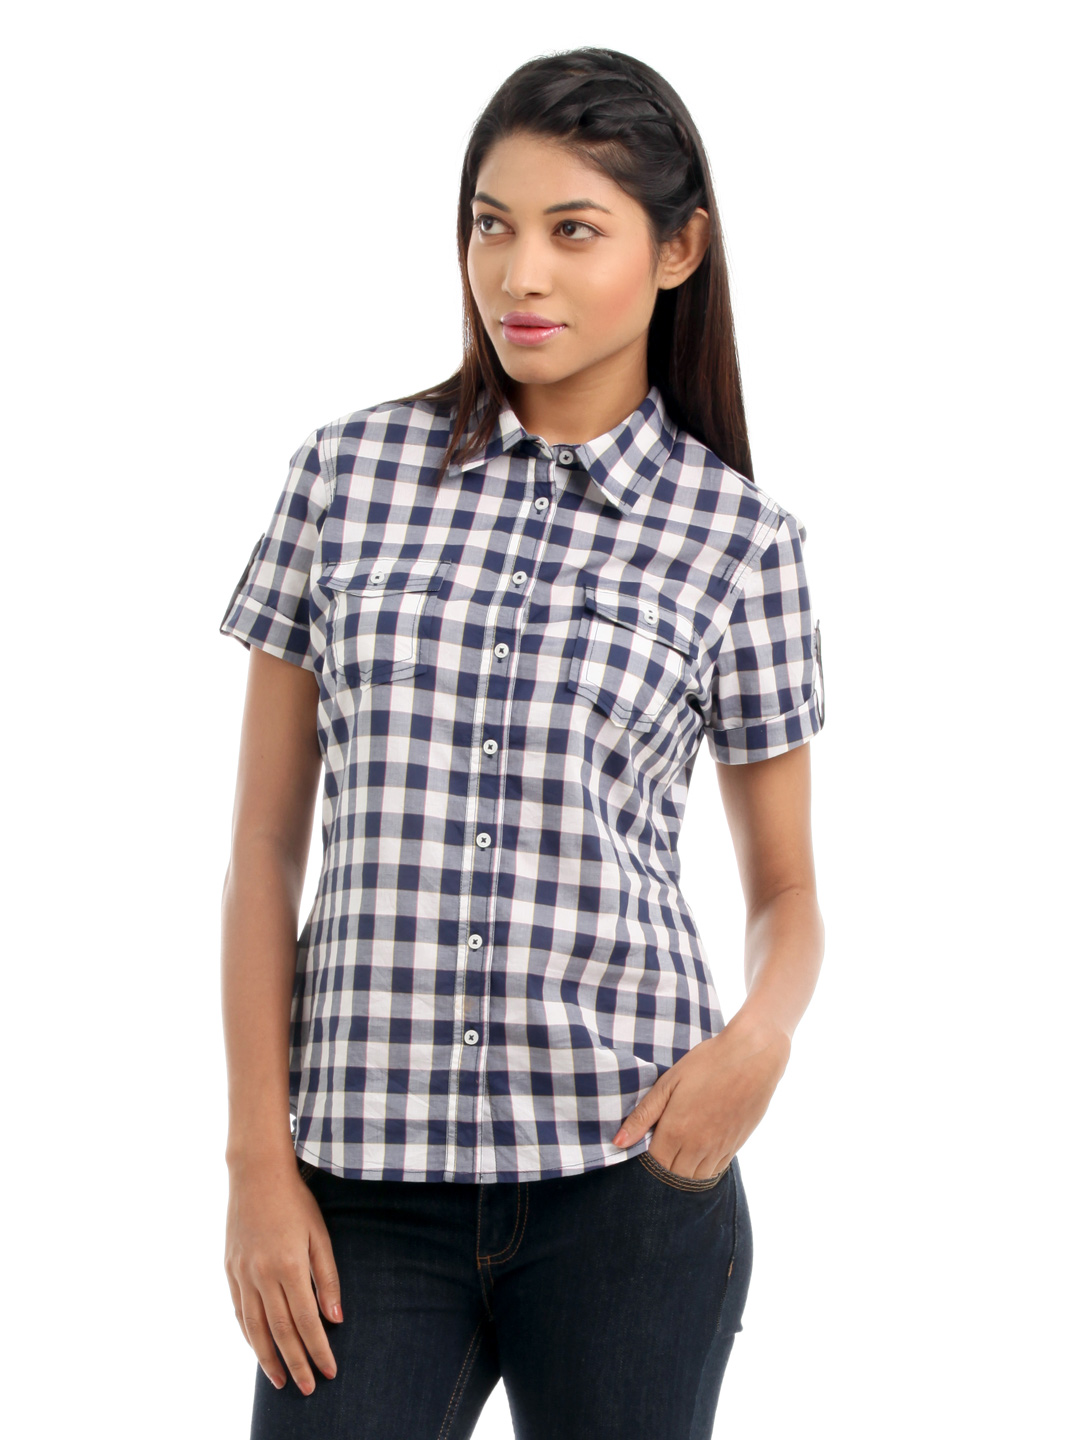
Wills Lifestyle Women Navy Blue Shirt
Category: Apparel / Topwear / Shirts
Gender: Women
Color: White
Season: Summer 2012
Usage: Casual